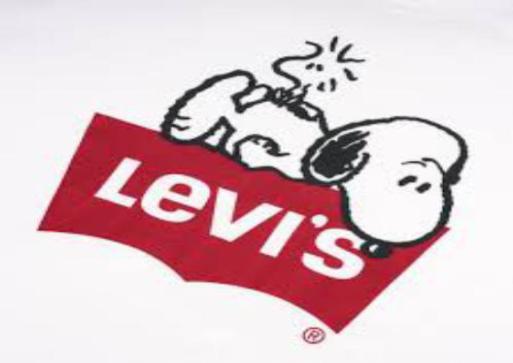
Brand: levis
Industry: Clothes